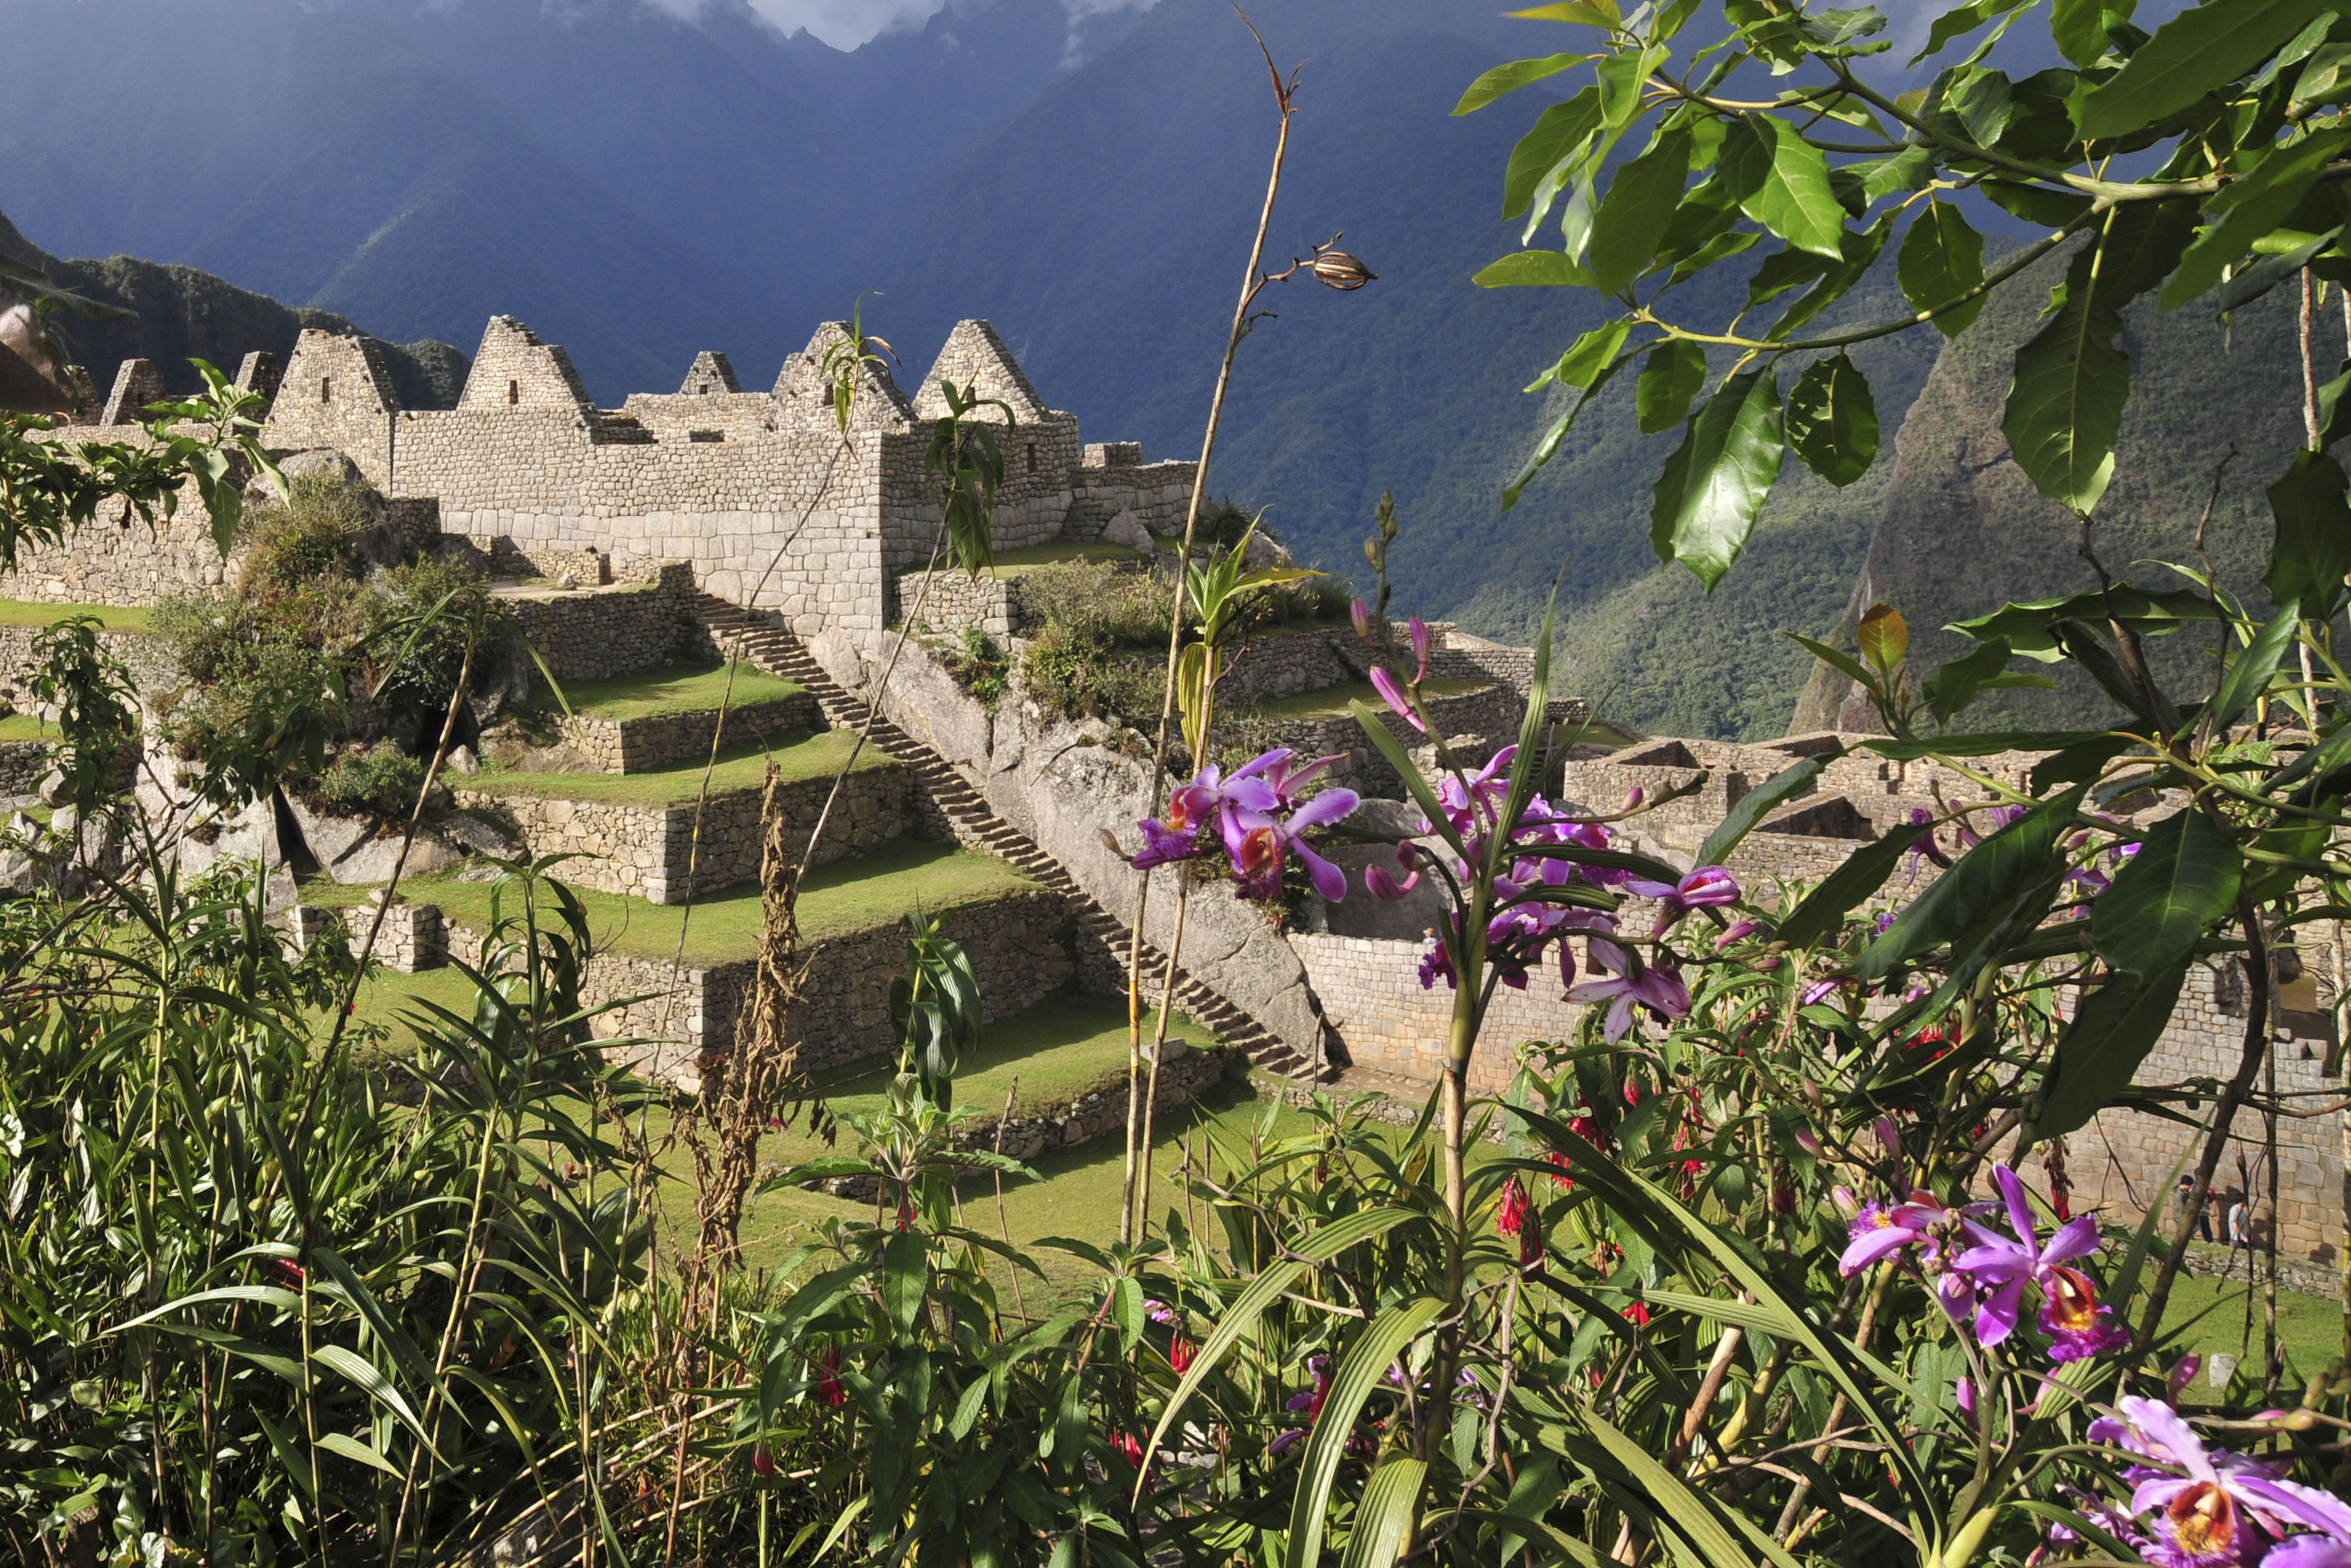
flower, village, jungle, botany, nikon, garden, flora, peru, d300